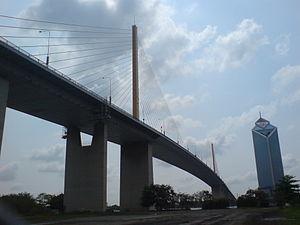
Pont Rama IX à Bangkok